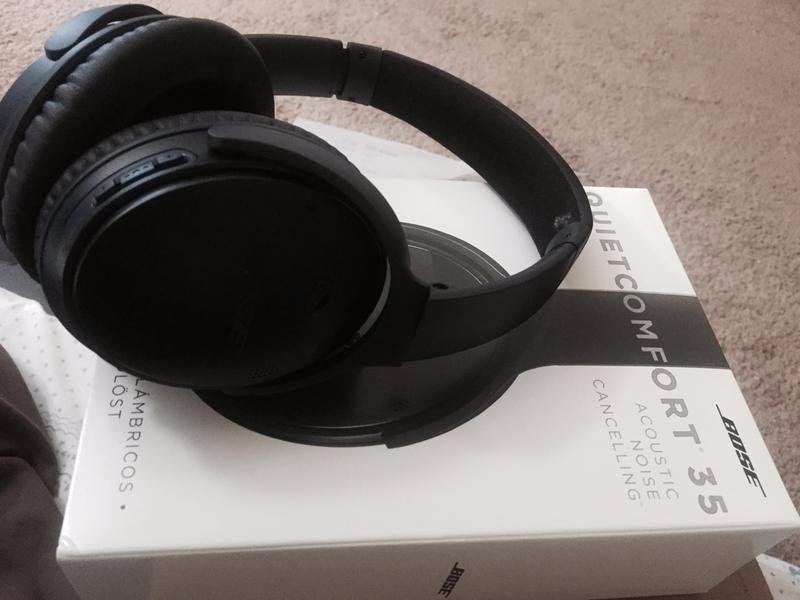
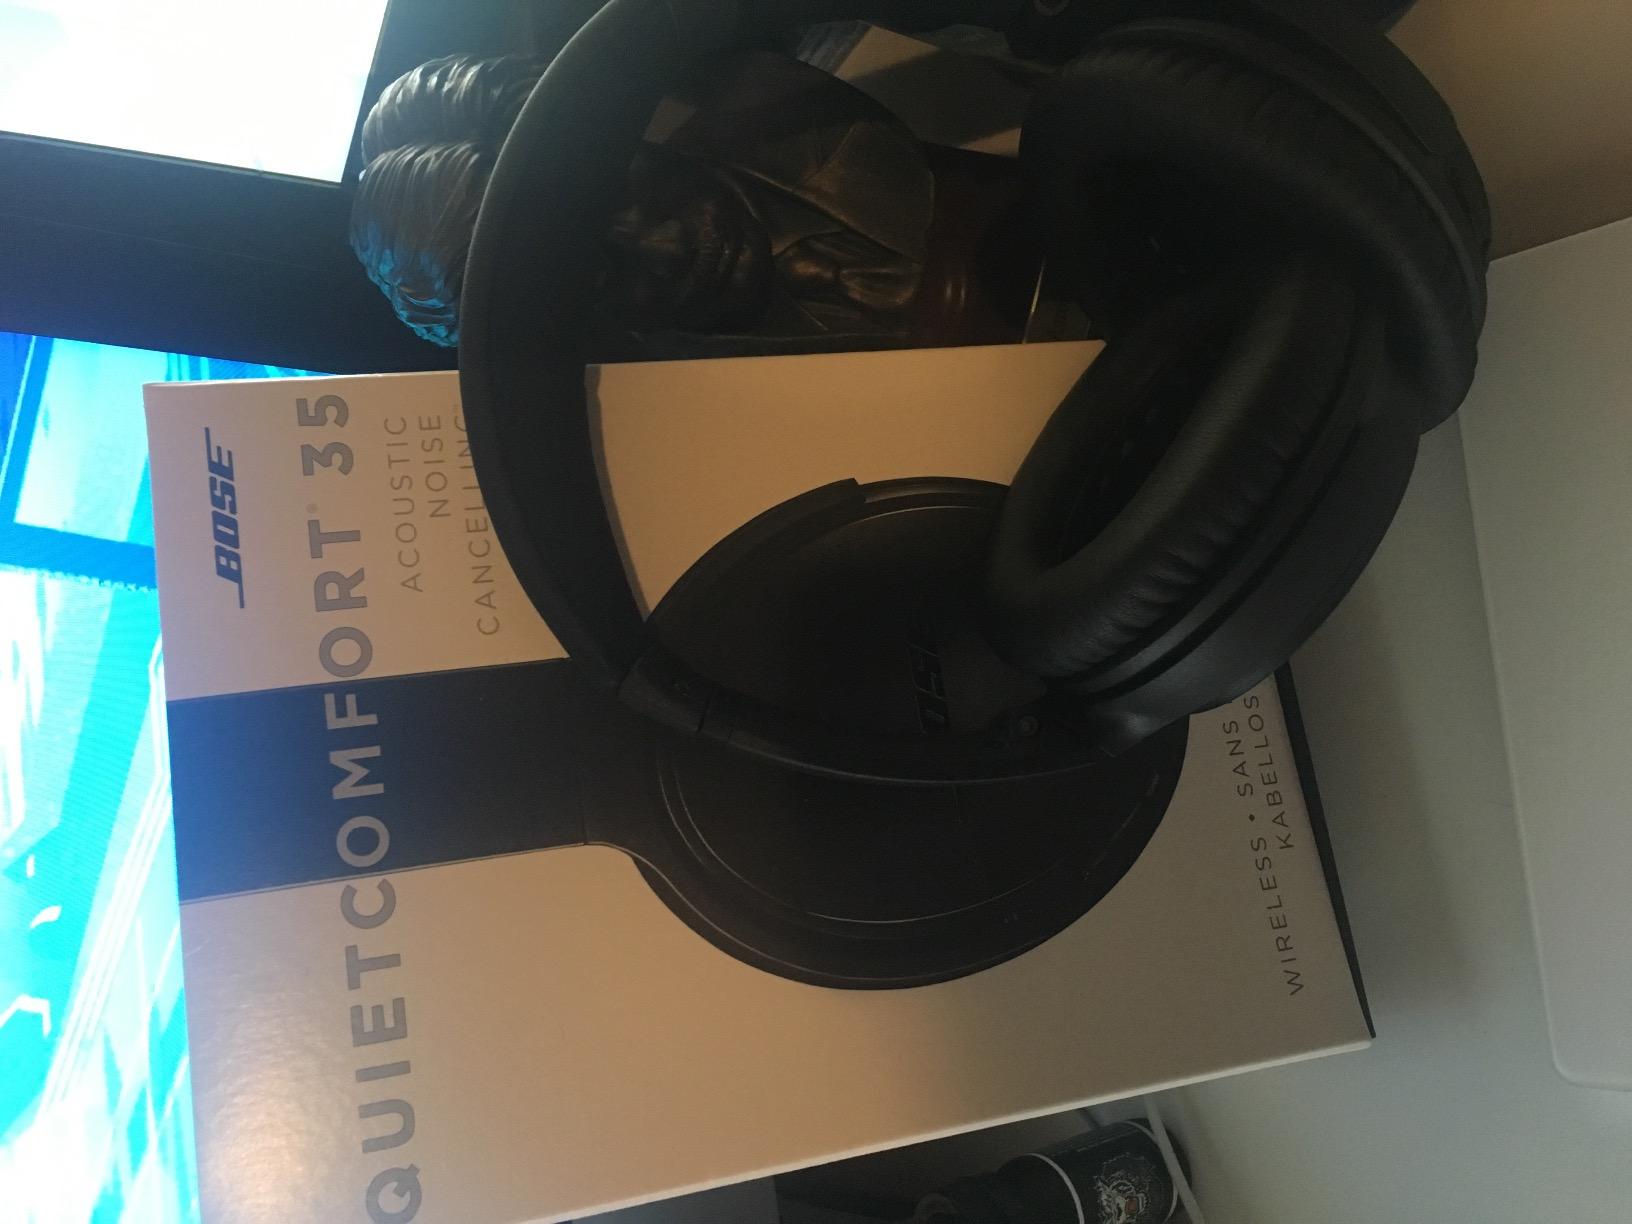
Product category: headphones
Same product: yes